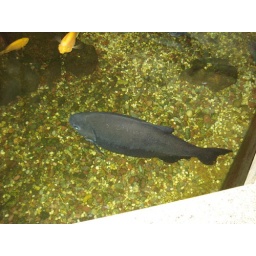
Huge black fish in pond